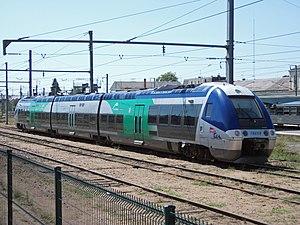
Autorail Grande Capacité X 76650 stationné en gare de Moulins-sur-Allier [8850]
La gare de Moulins-sur-Allier est une gare ferroviaire française située sur le territoire de la commune de Moulins, dans le département de l'Allier en région Auvergne-Rhône-Alpes.